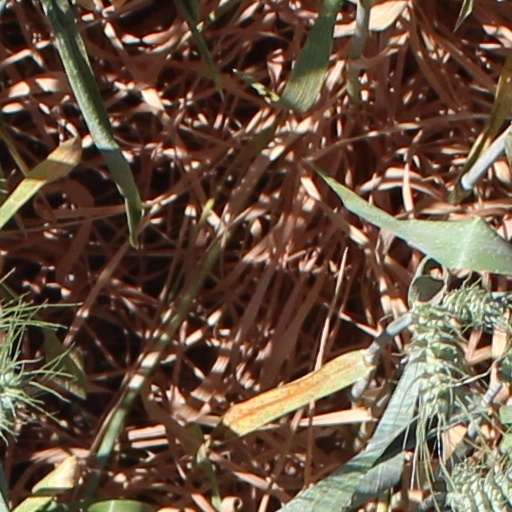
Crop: wheat